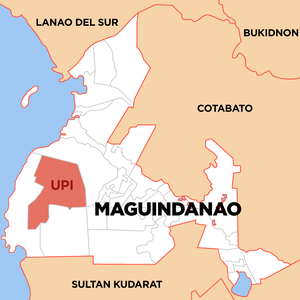
Upi est une localité de la province de Maguindanao, aux Philippines. En 2015, elle compte 53 583 habitants.
Datu Blah T. Sinsuat est une localité de la province de Maguindanao, aux Philippines. En 2015, elle compte 25 024 habitants.